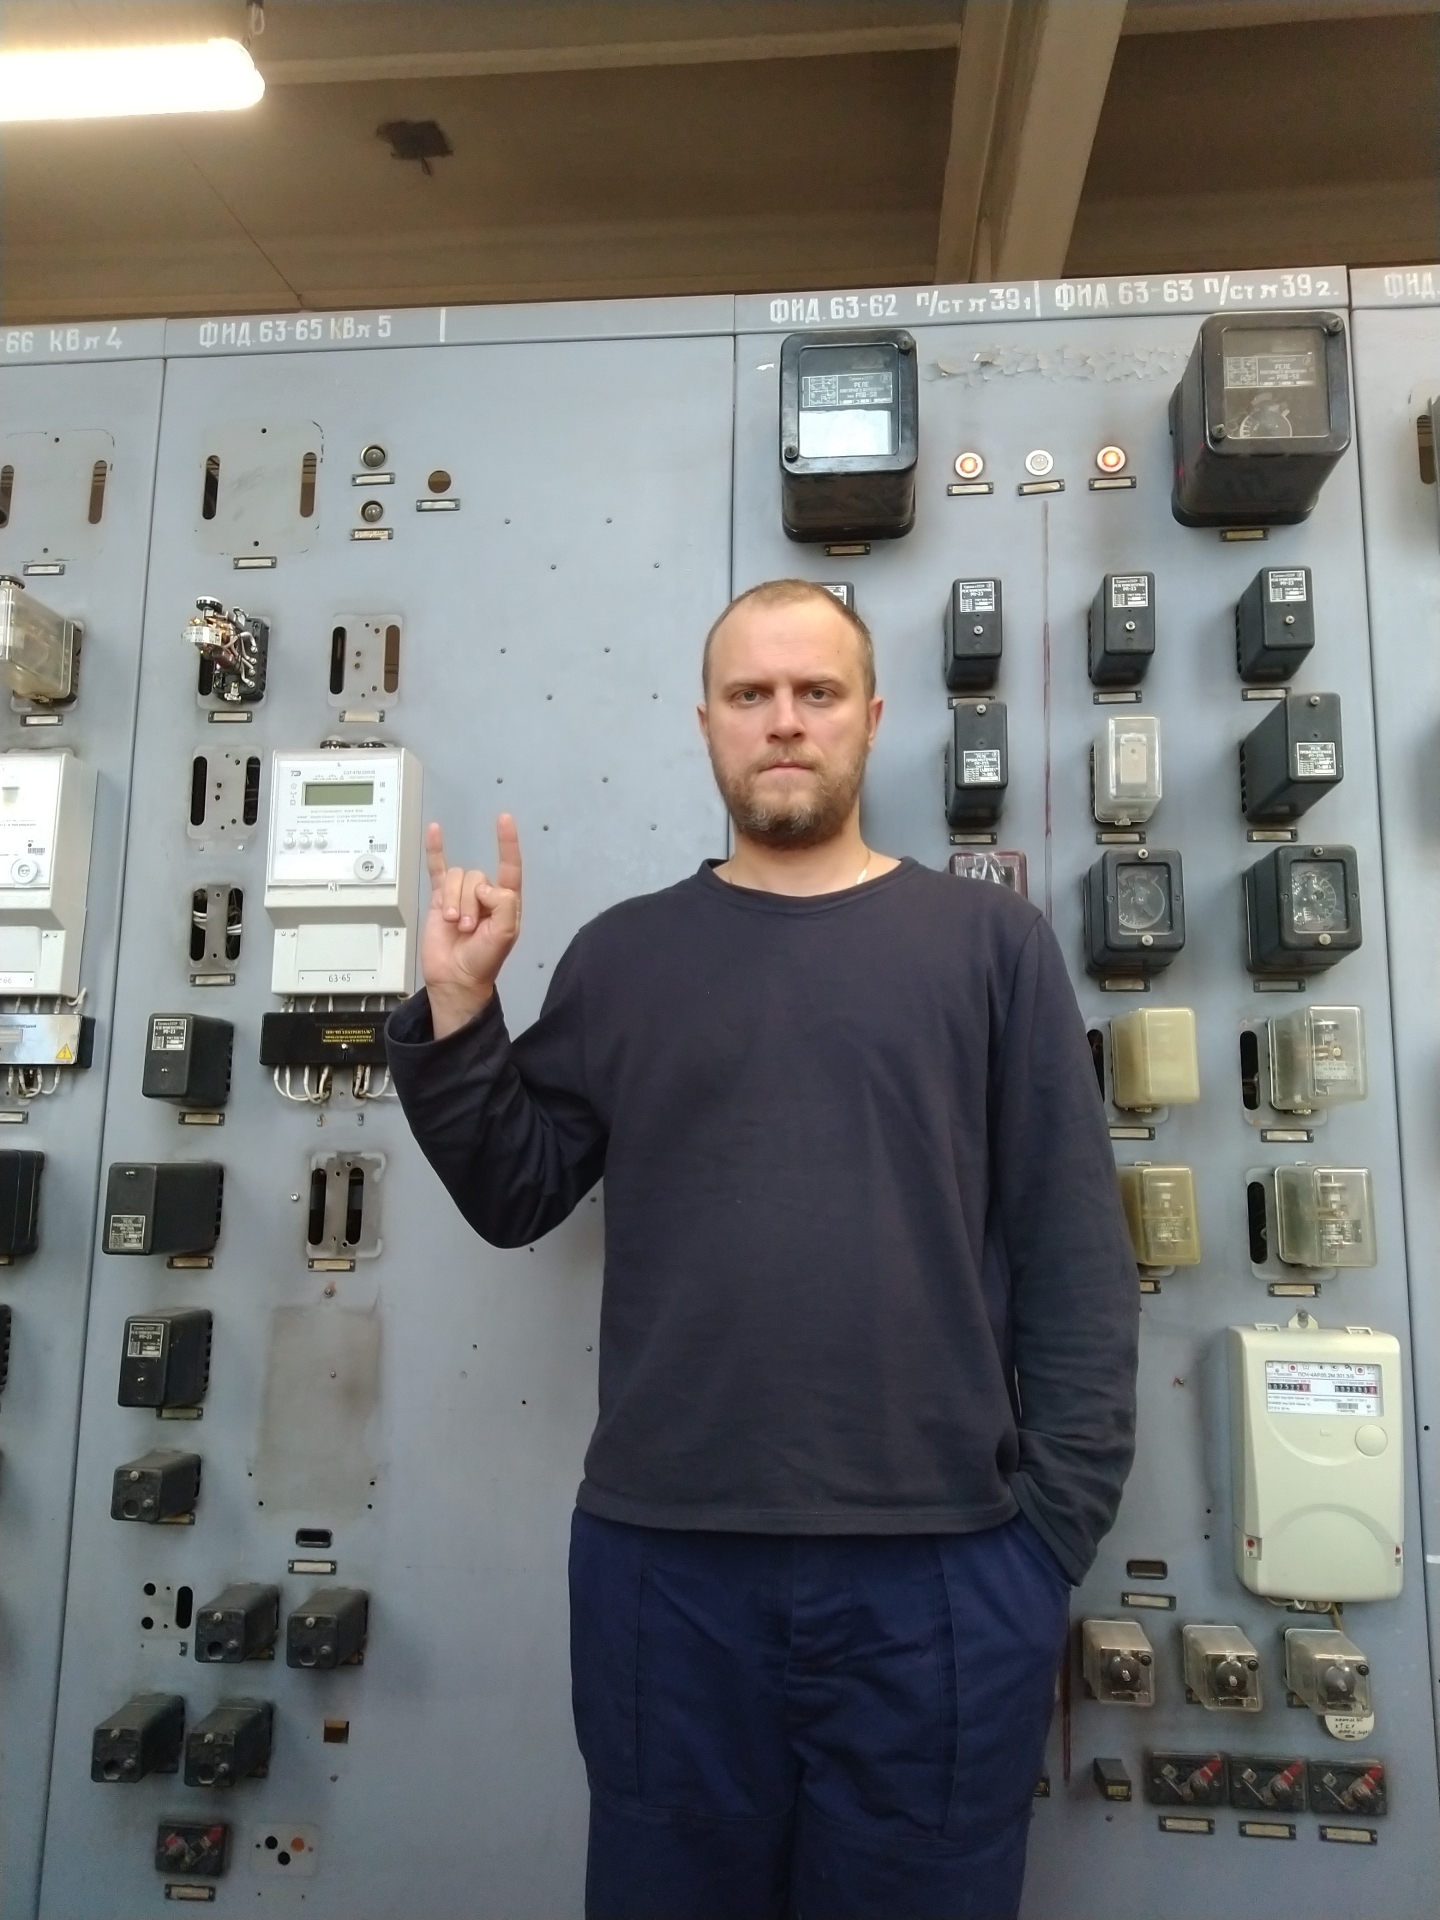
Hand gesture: rock